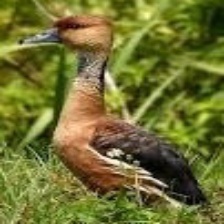
Species: SPOTTED WHISTLING DUCK
Scientific name: DENDROCYGNA GUTTATA
ImageNet parent category: drake